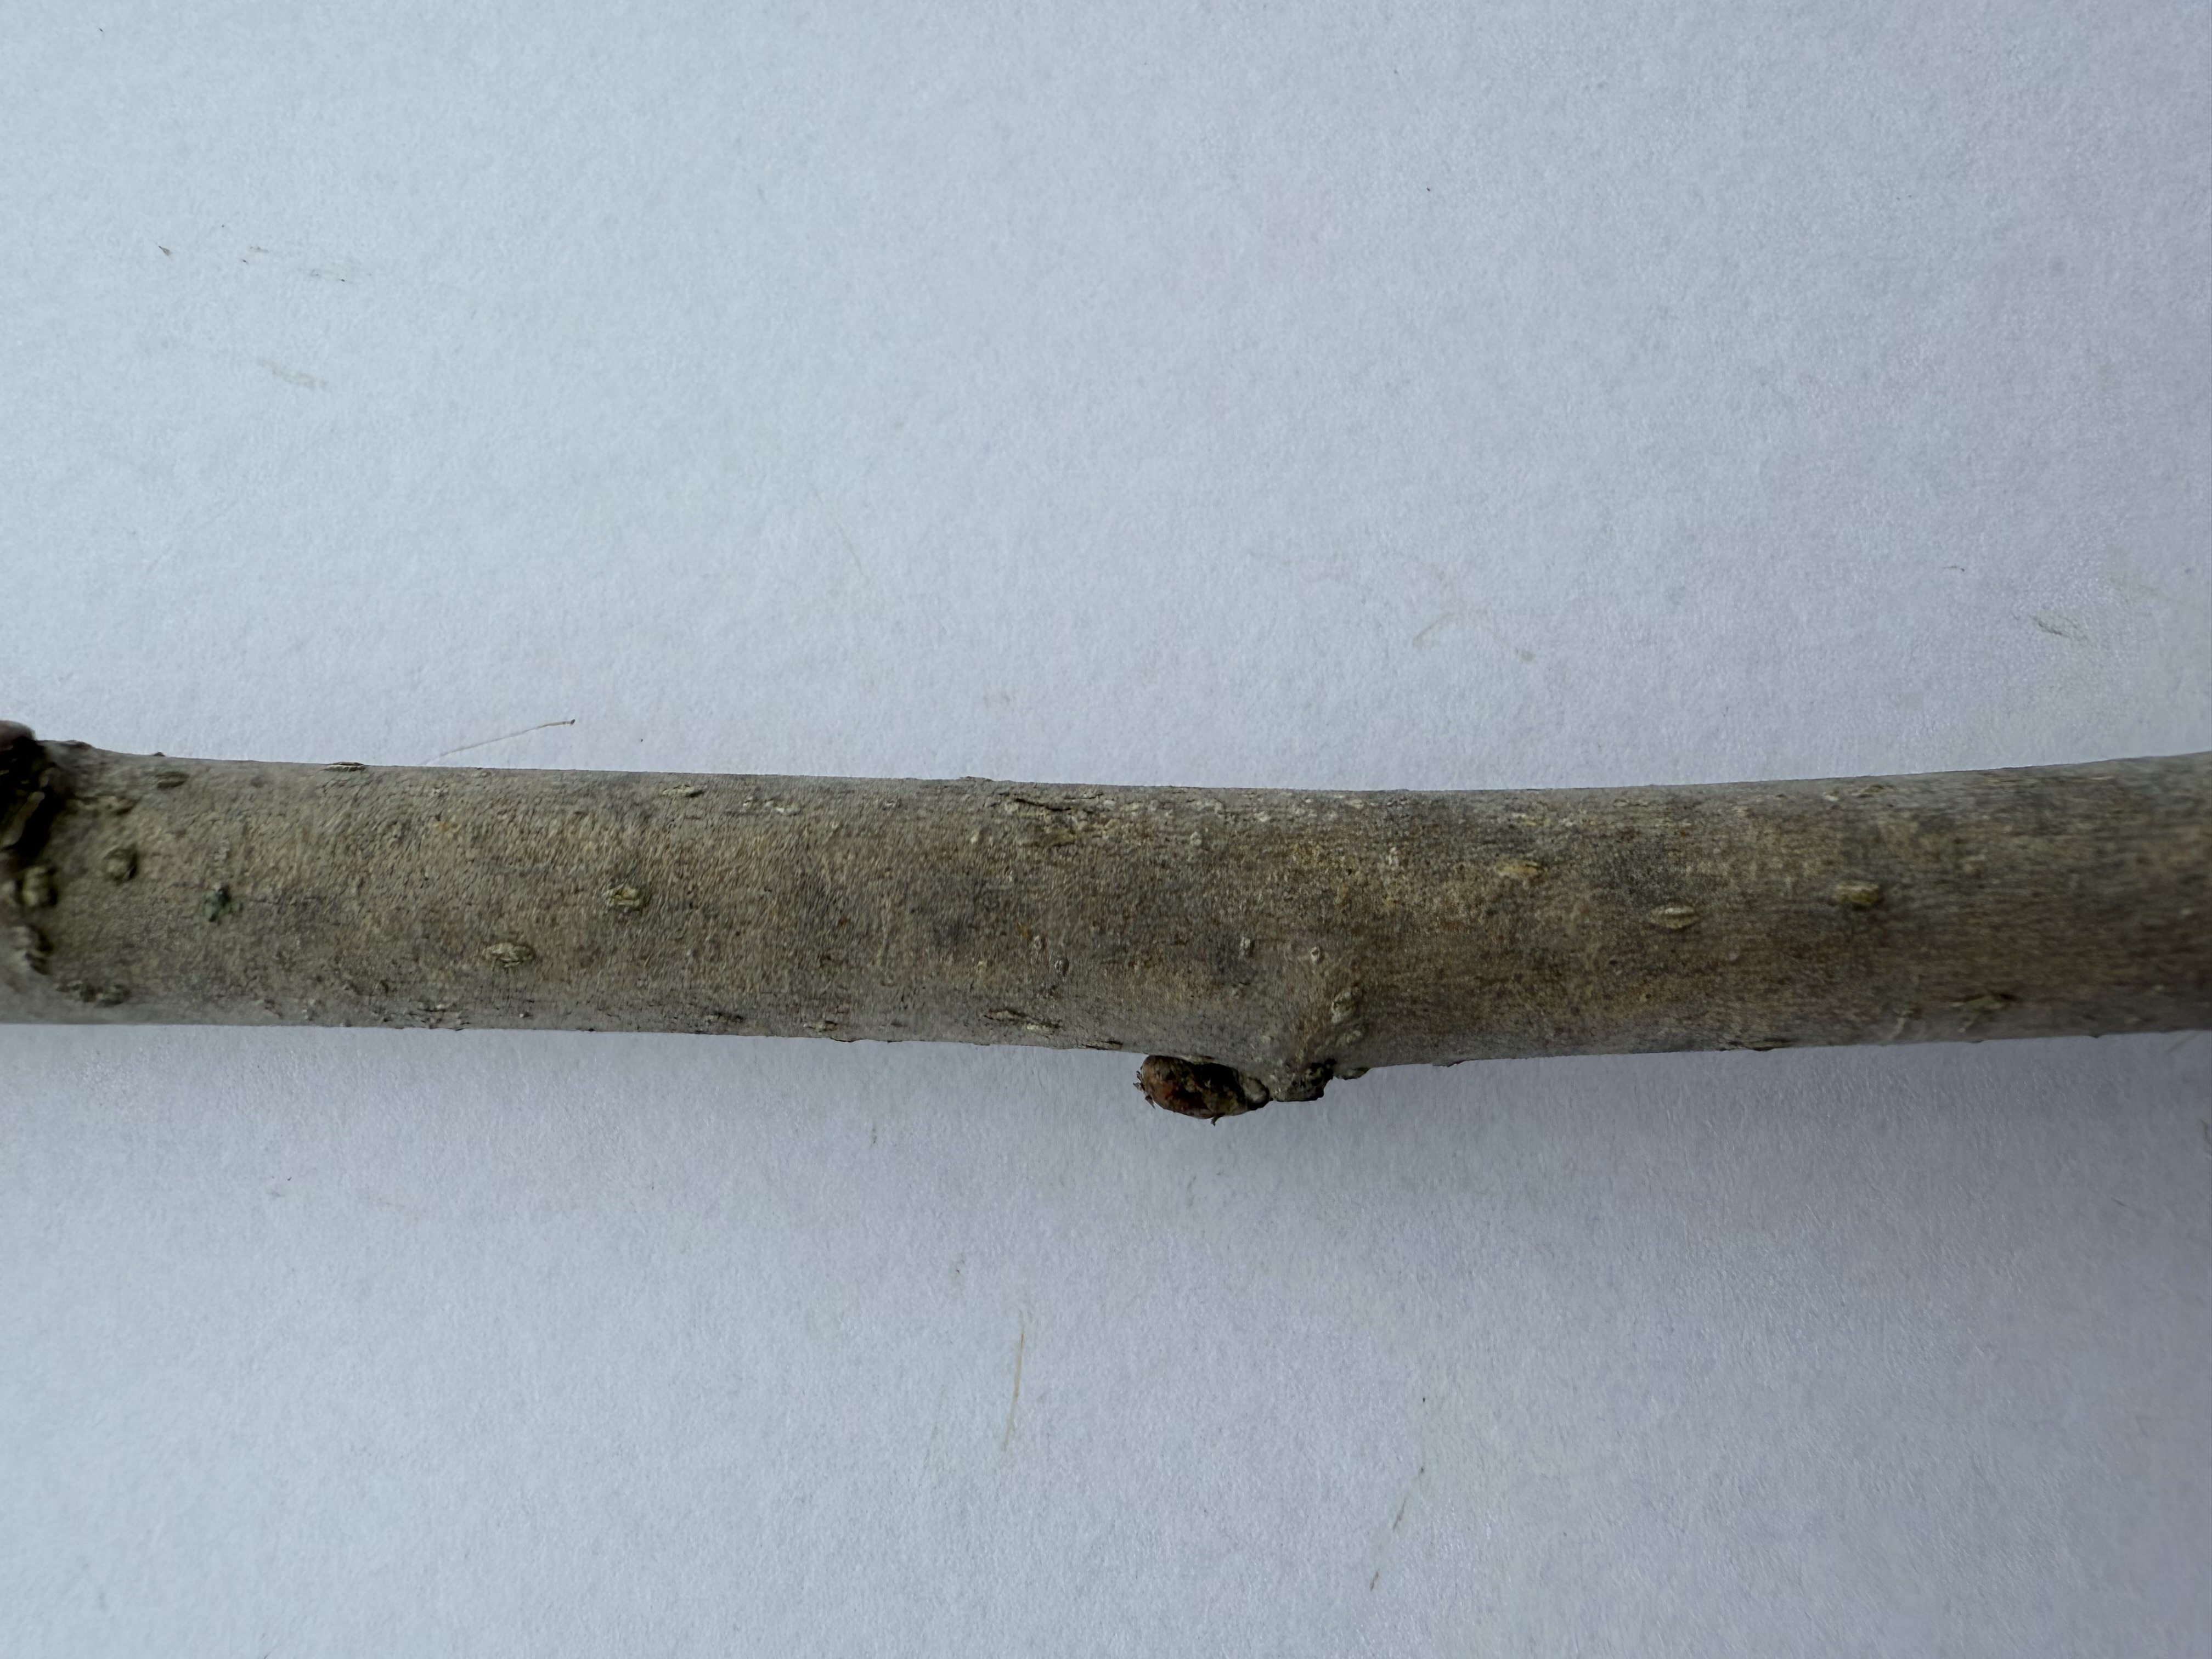
Variety: Austria Everbearing Mulberry